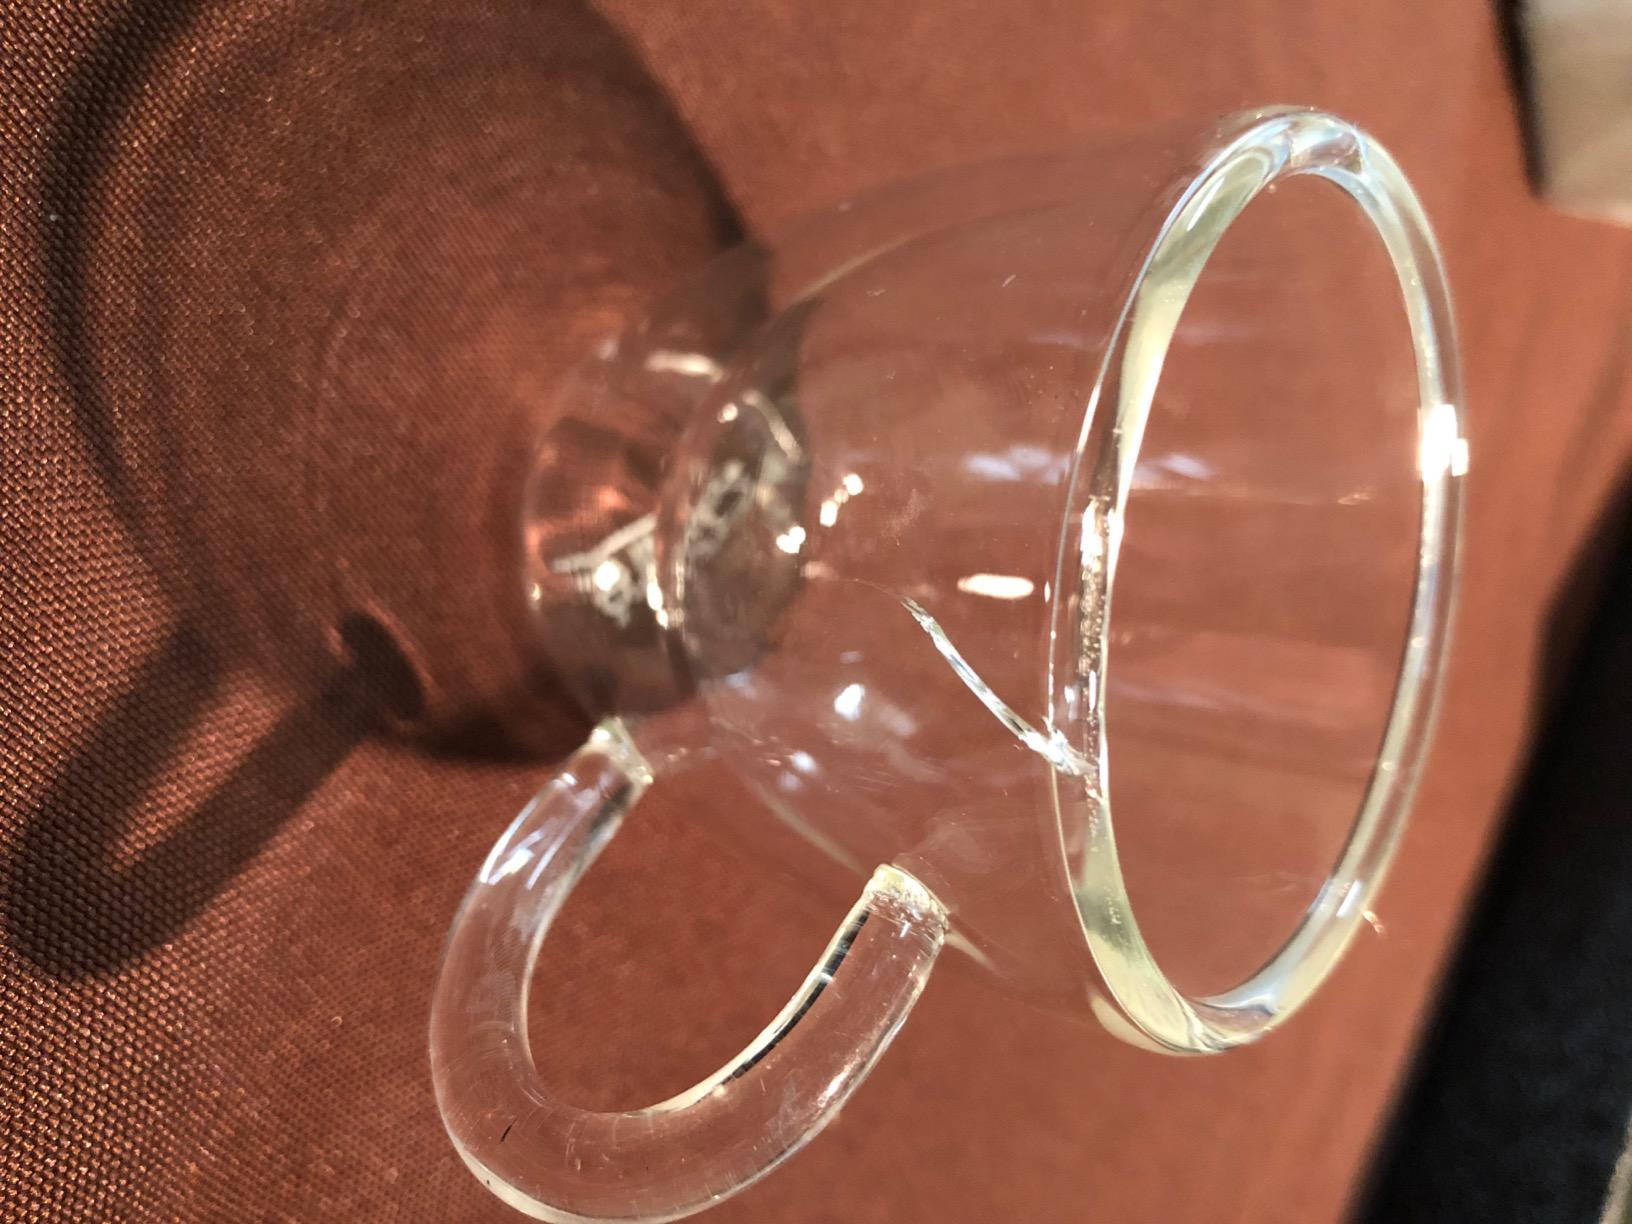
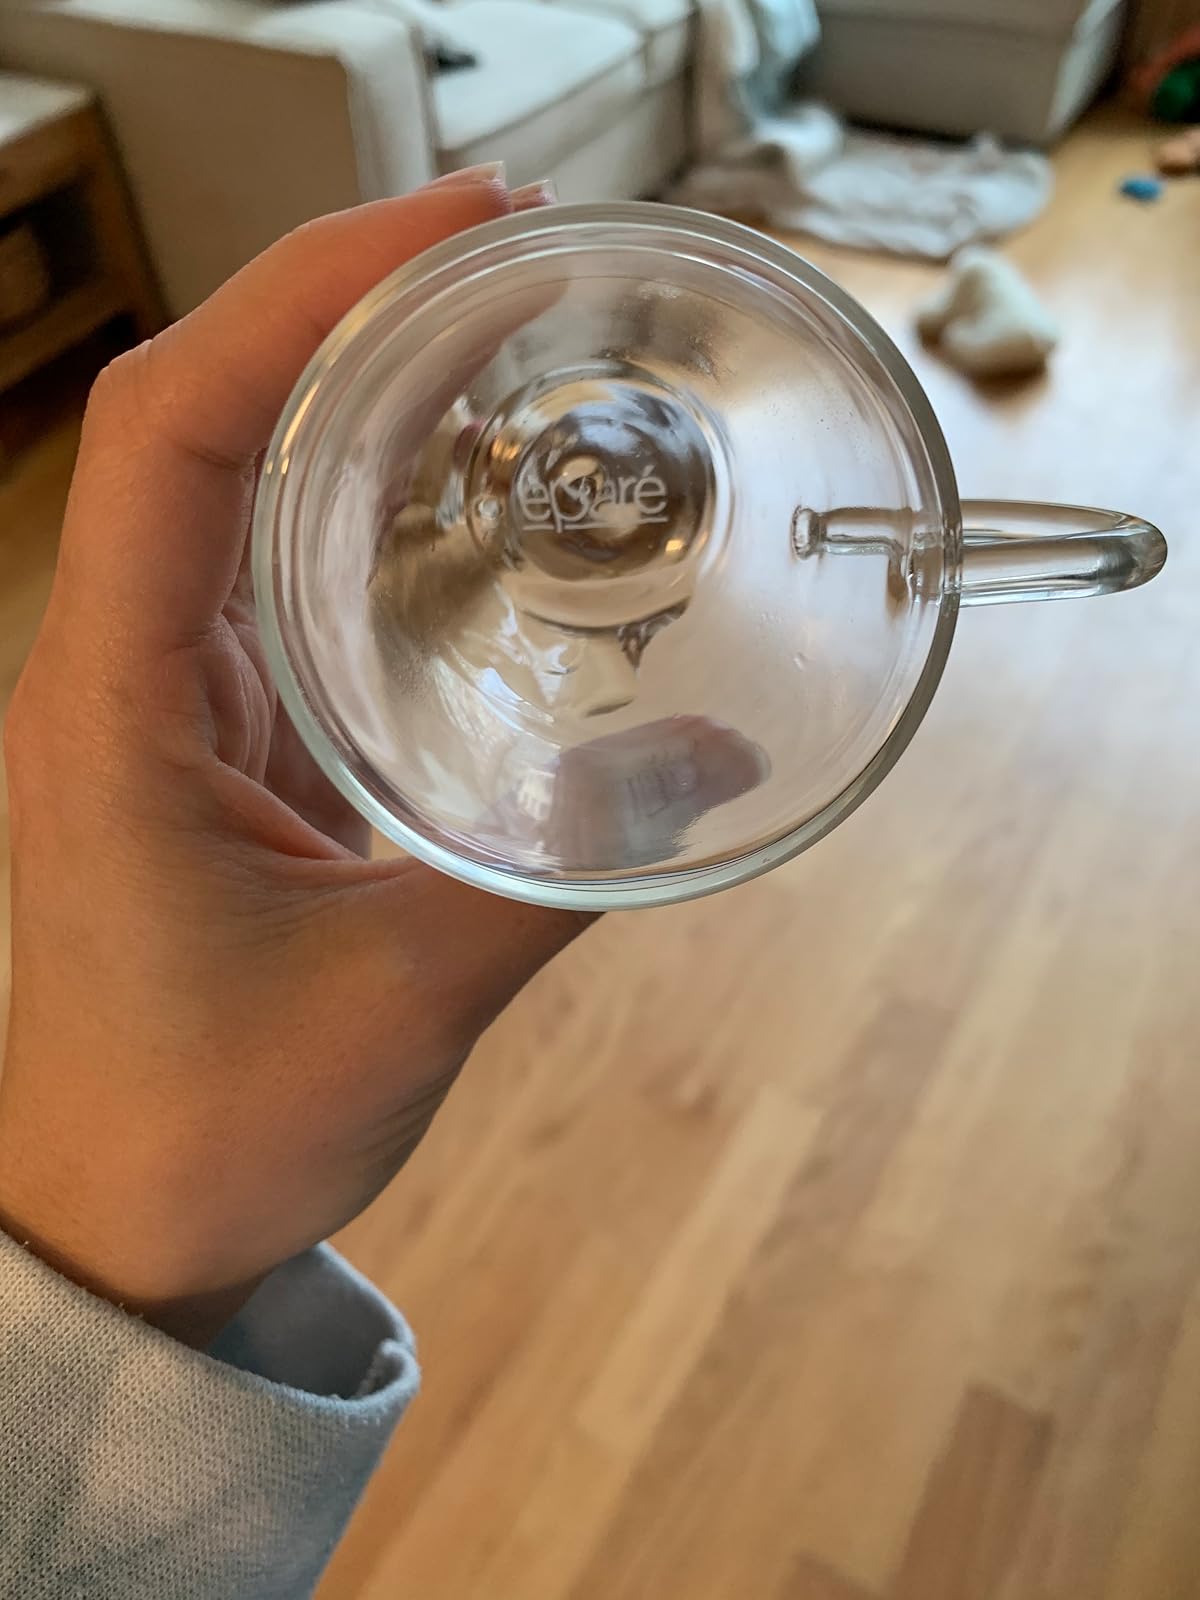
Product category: items_mug
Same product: yes